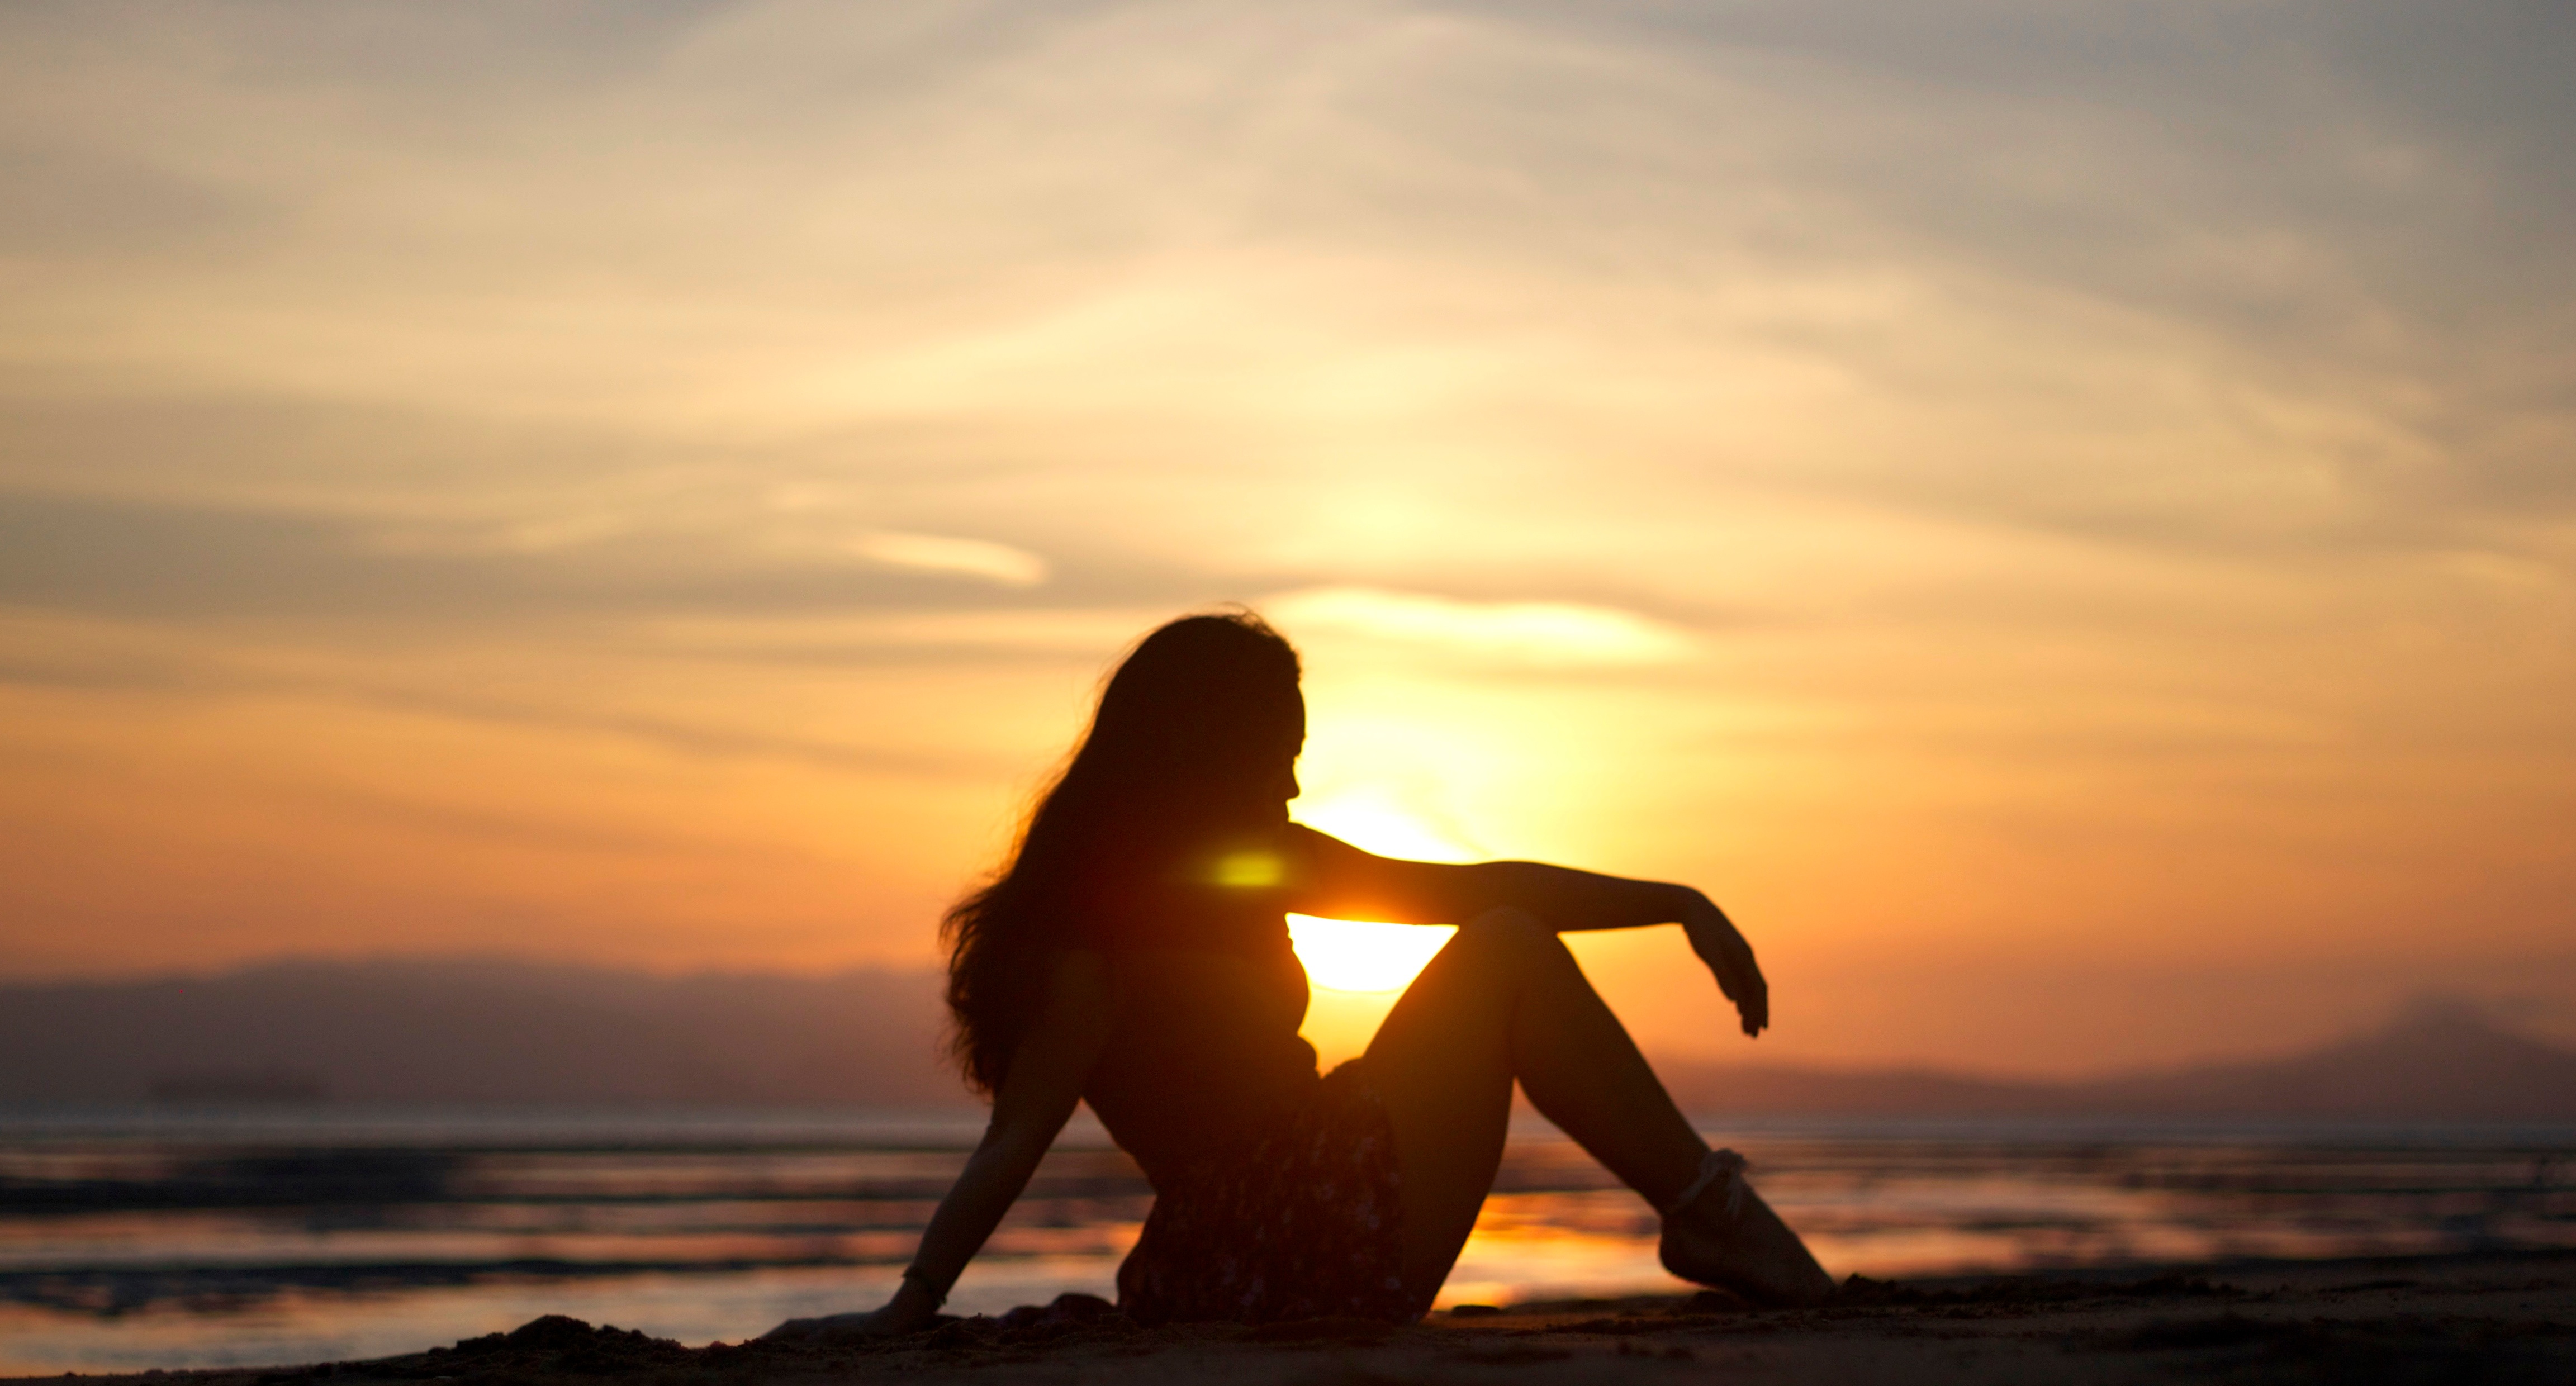
beach, sea, ocean, horizon, silhouette, sun, sunrise, sunset, sunlight, morning, wave, dawn, dusk, evening, physical fitness